Madurese people

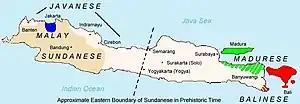
The area of the Madurese language on Madura Island and north eastern of Java Island is marked with green.

The Madurese people speak the Madurese language, which belongs to the Austronesian family, more specifically the Malayo-Sumbawan group. It is divided into several dialects. Linguistically, there are different points of view regarding the dialects of the Madurese language. Older works would normally identify two or four dialects, but modern specialists have concluded that there are six dialects. The most developed dialect in the lexical terms is the Sumenep dialect, which underlies the literary Madurese language. The most common variety is Bangkalan dialect, which often functions as a lingua franca between Madurese people from different localities.